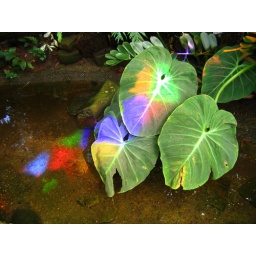
Leaves and light from the stained glass windows in the main room of the Conservatory of Flowers.